German torpedo boat T24

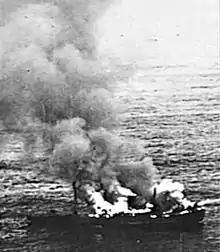
"Alsterufer" burning after a RAF attack

On 24–26 December "T24" was one of the escorts for the blockade runner through the Bay of Biscay. Another blockade runner, the refrigerated cargo ship , trailed "Osorno" by several days and four destroyers of the 8th Destroyer Flotilla and the six torpedo boats of the 4th Flotilla set sail on 27 December to escort her through the bay. The Allies were aware of these blockade runners through their Ultra code-breaking efforts and positioned cruisers and aircraft in the Western Atlantic to intercept them in Operation Stonewall. A Consolidated B-24 Liberator heavy bomber from No. 311 Squadron RAF sank "Alsterufer" later that afternoon.